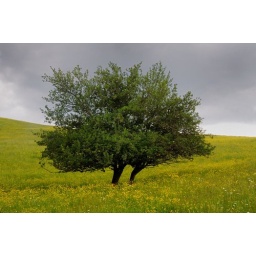
Tree in pasture from ski lodge road